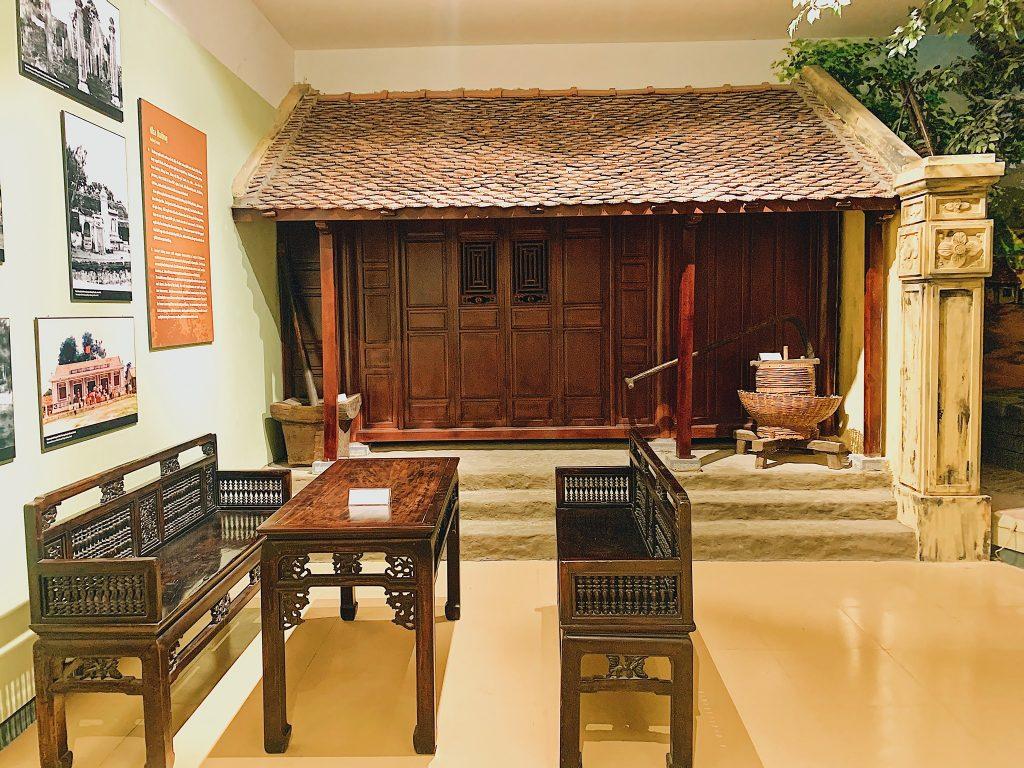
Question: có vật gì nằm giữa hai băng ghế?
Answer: một cái bàn nằm giữa hai băng ghế